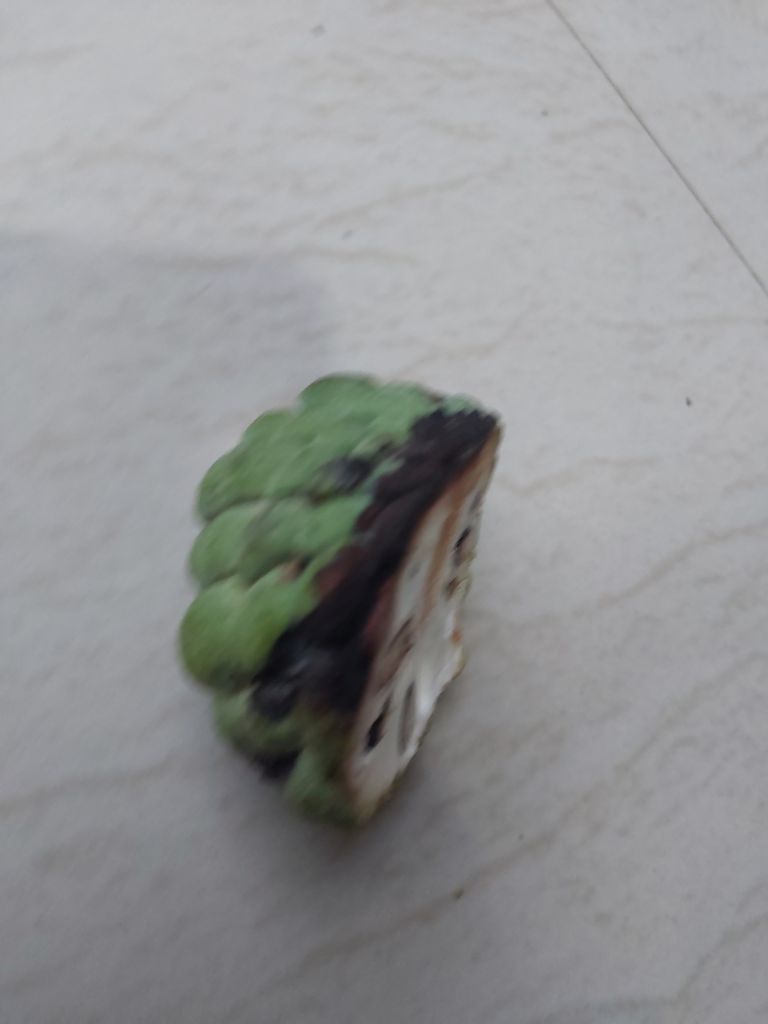
Disease label: Diplodia Rot